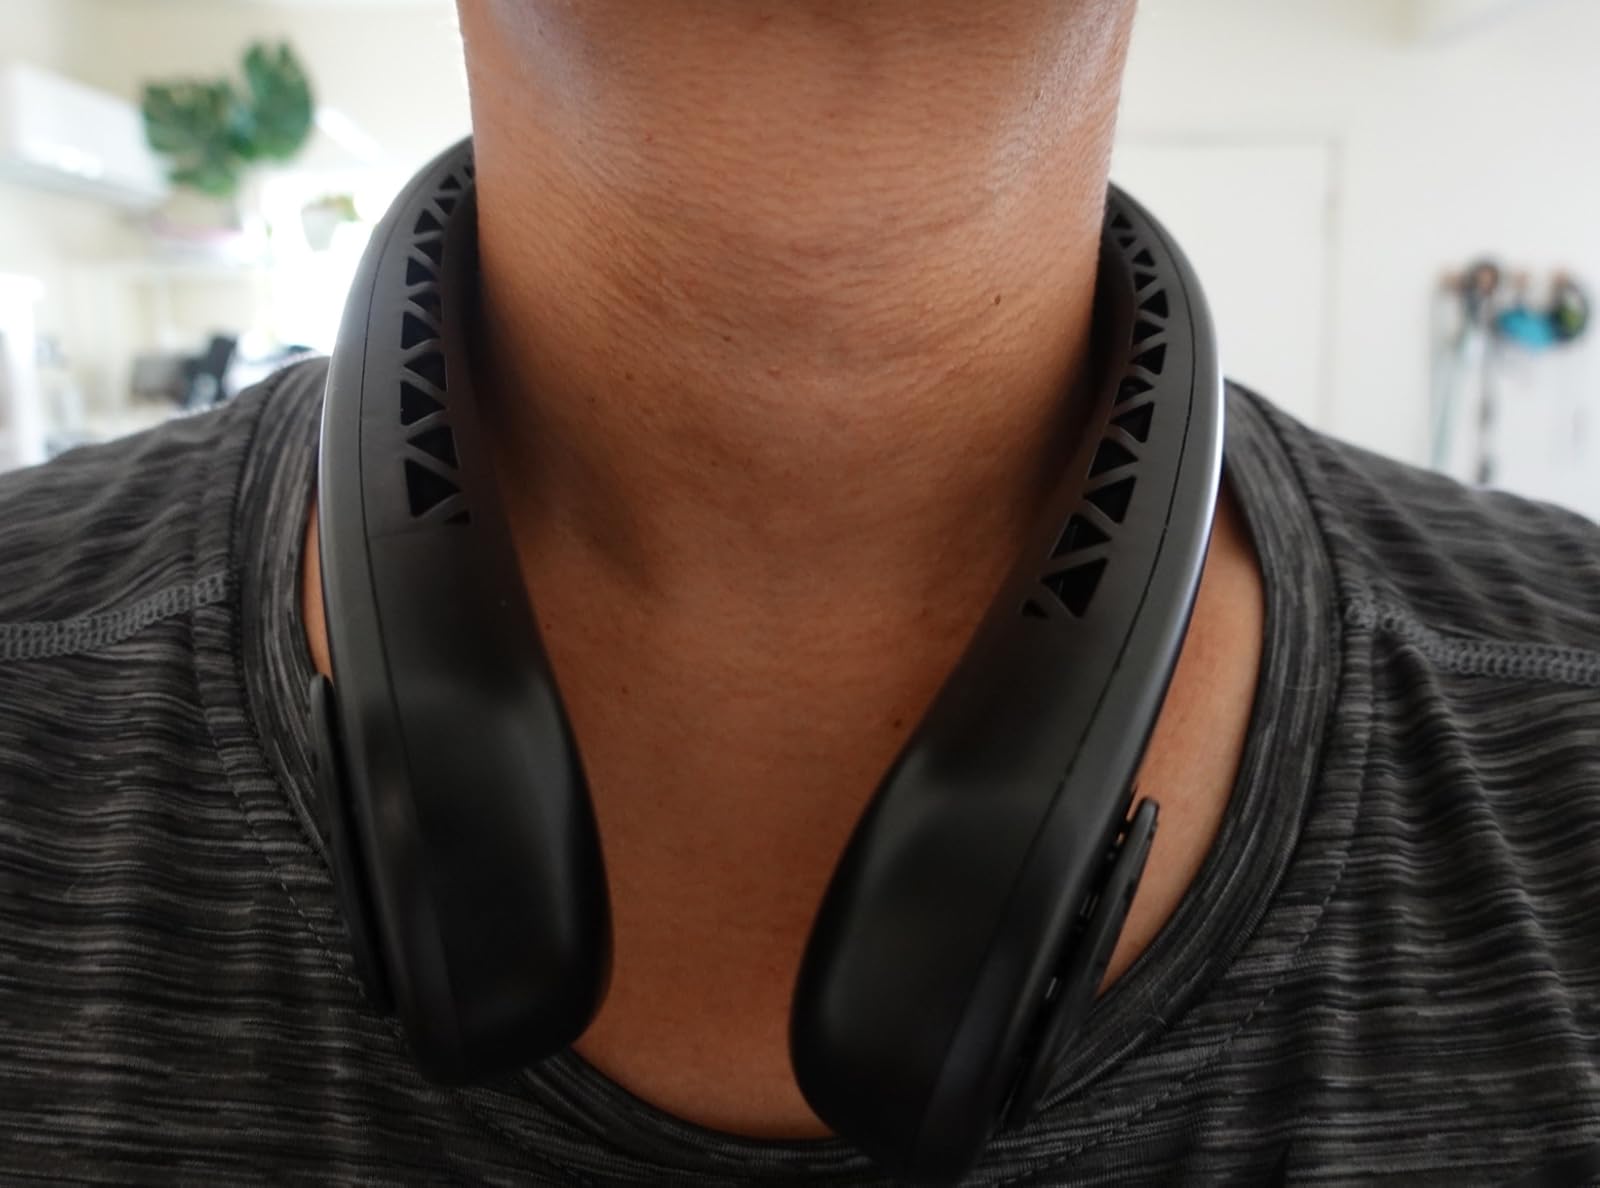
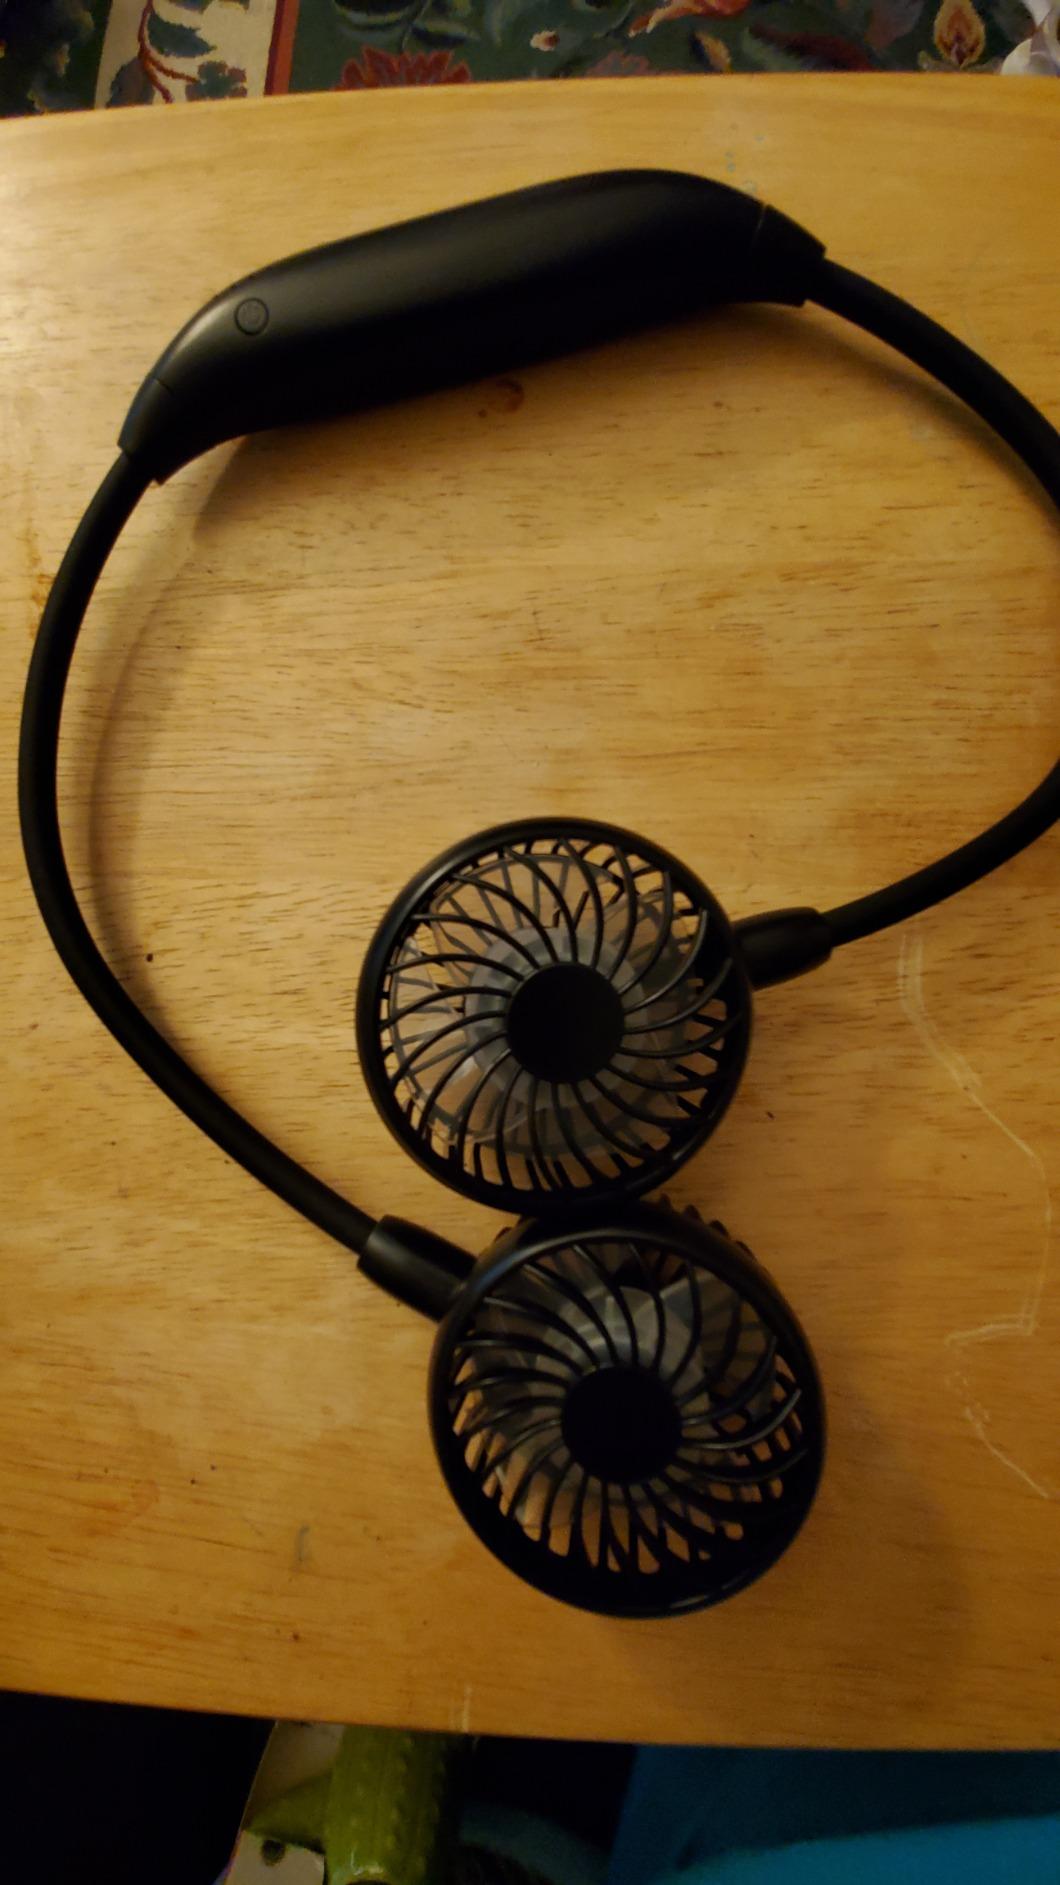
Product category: fan
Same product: no